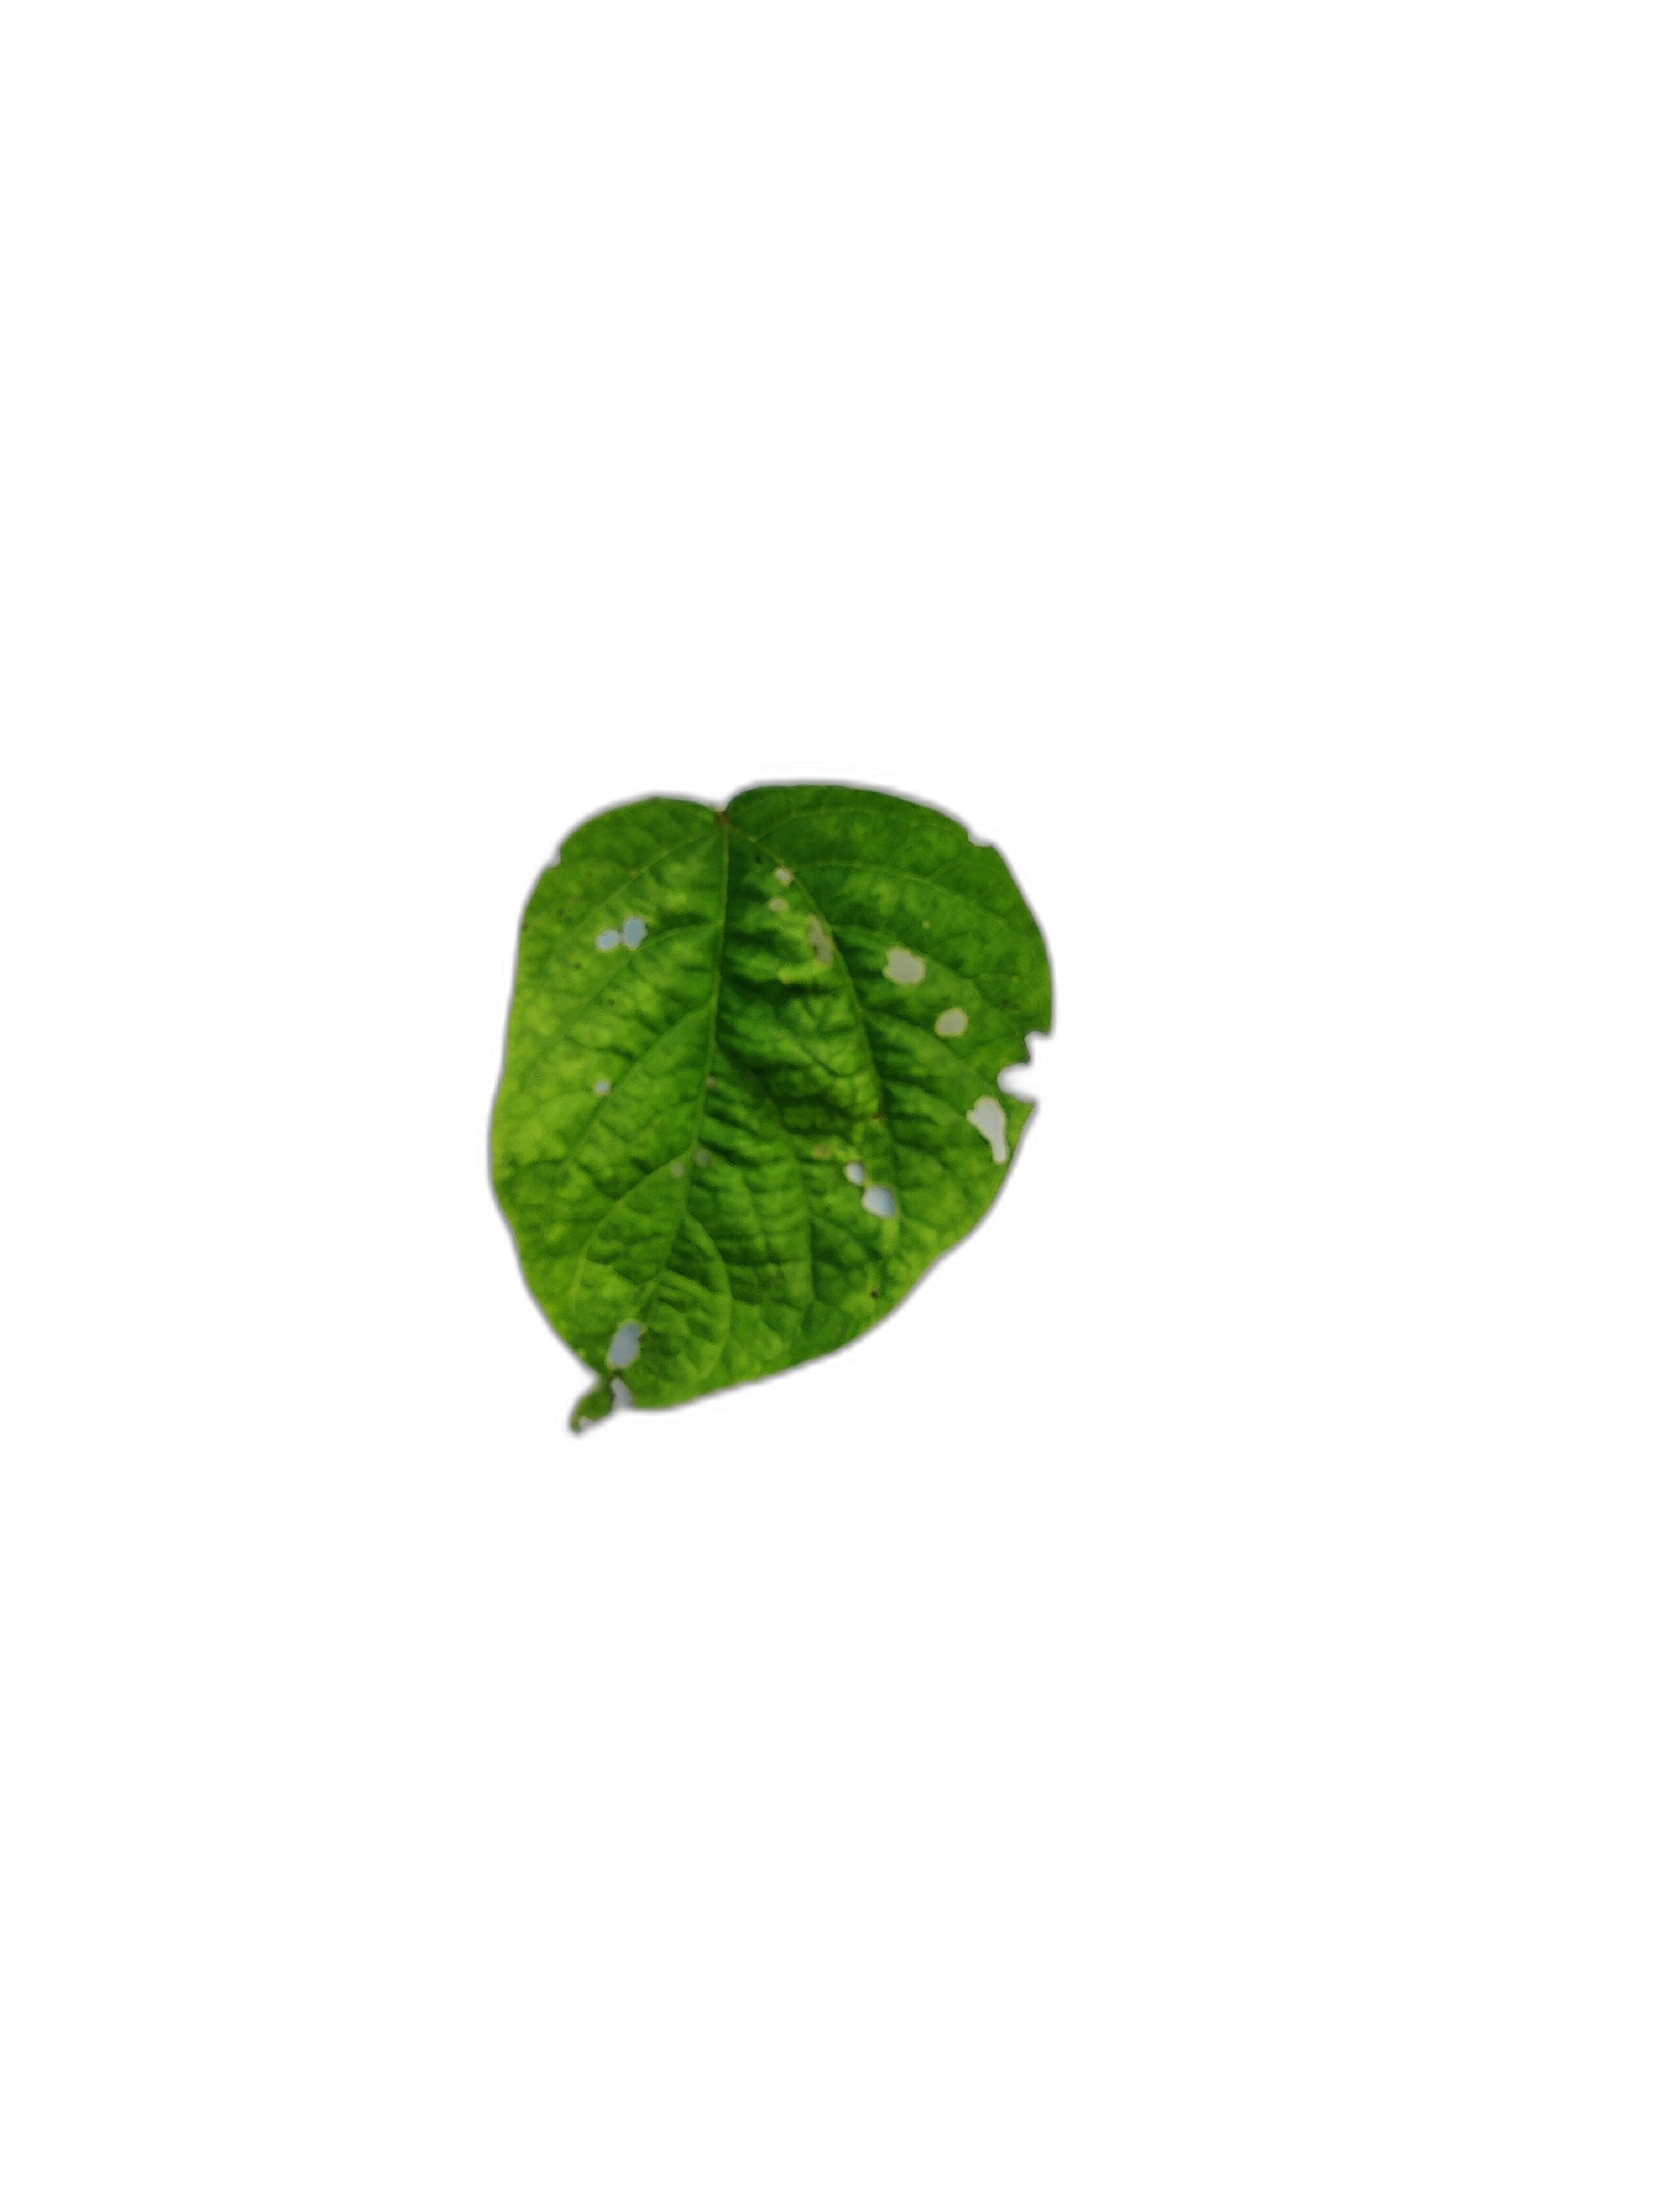
Label: Leaf Crinkle